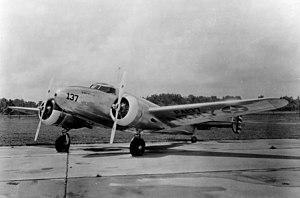
Le Lockheed L-12 Electra Junior est un bimoteur de transport léger de l’entre-deux-guerres développé par l’avionneur américain Lockheed. Extrapolation du L.10 Electra, le L.12 Electra Junior ne trouva pas de débouchés sur le marché pour lequel il avait été construit.